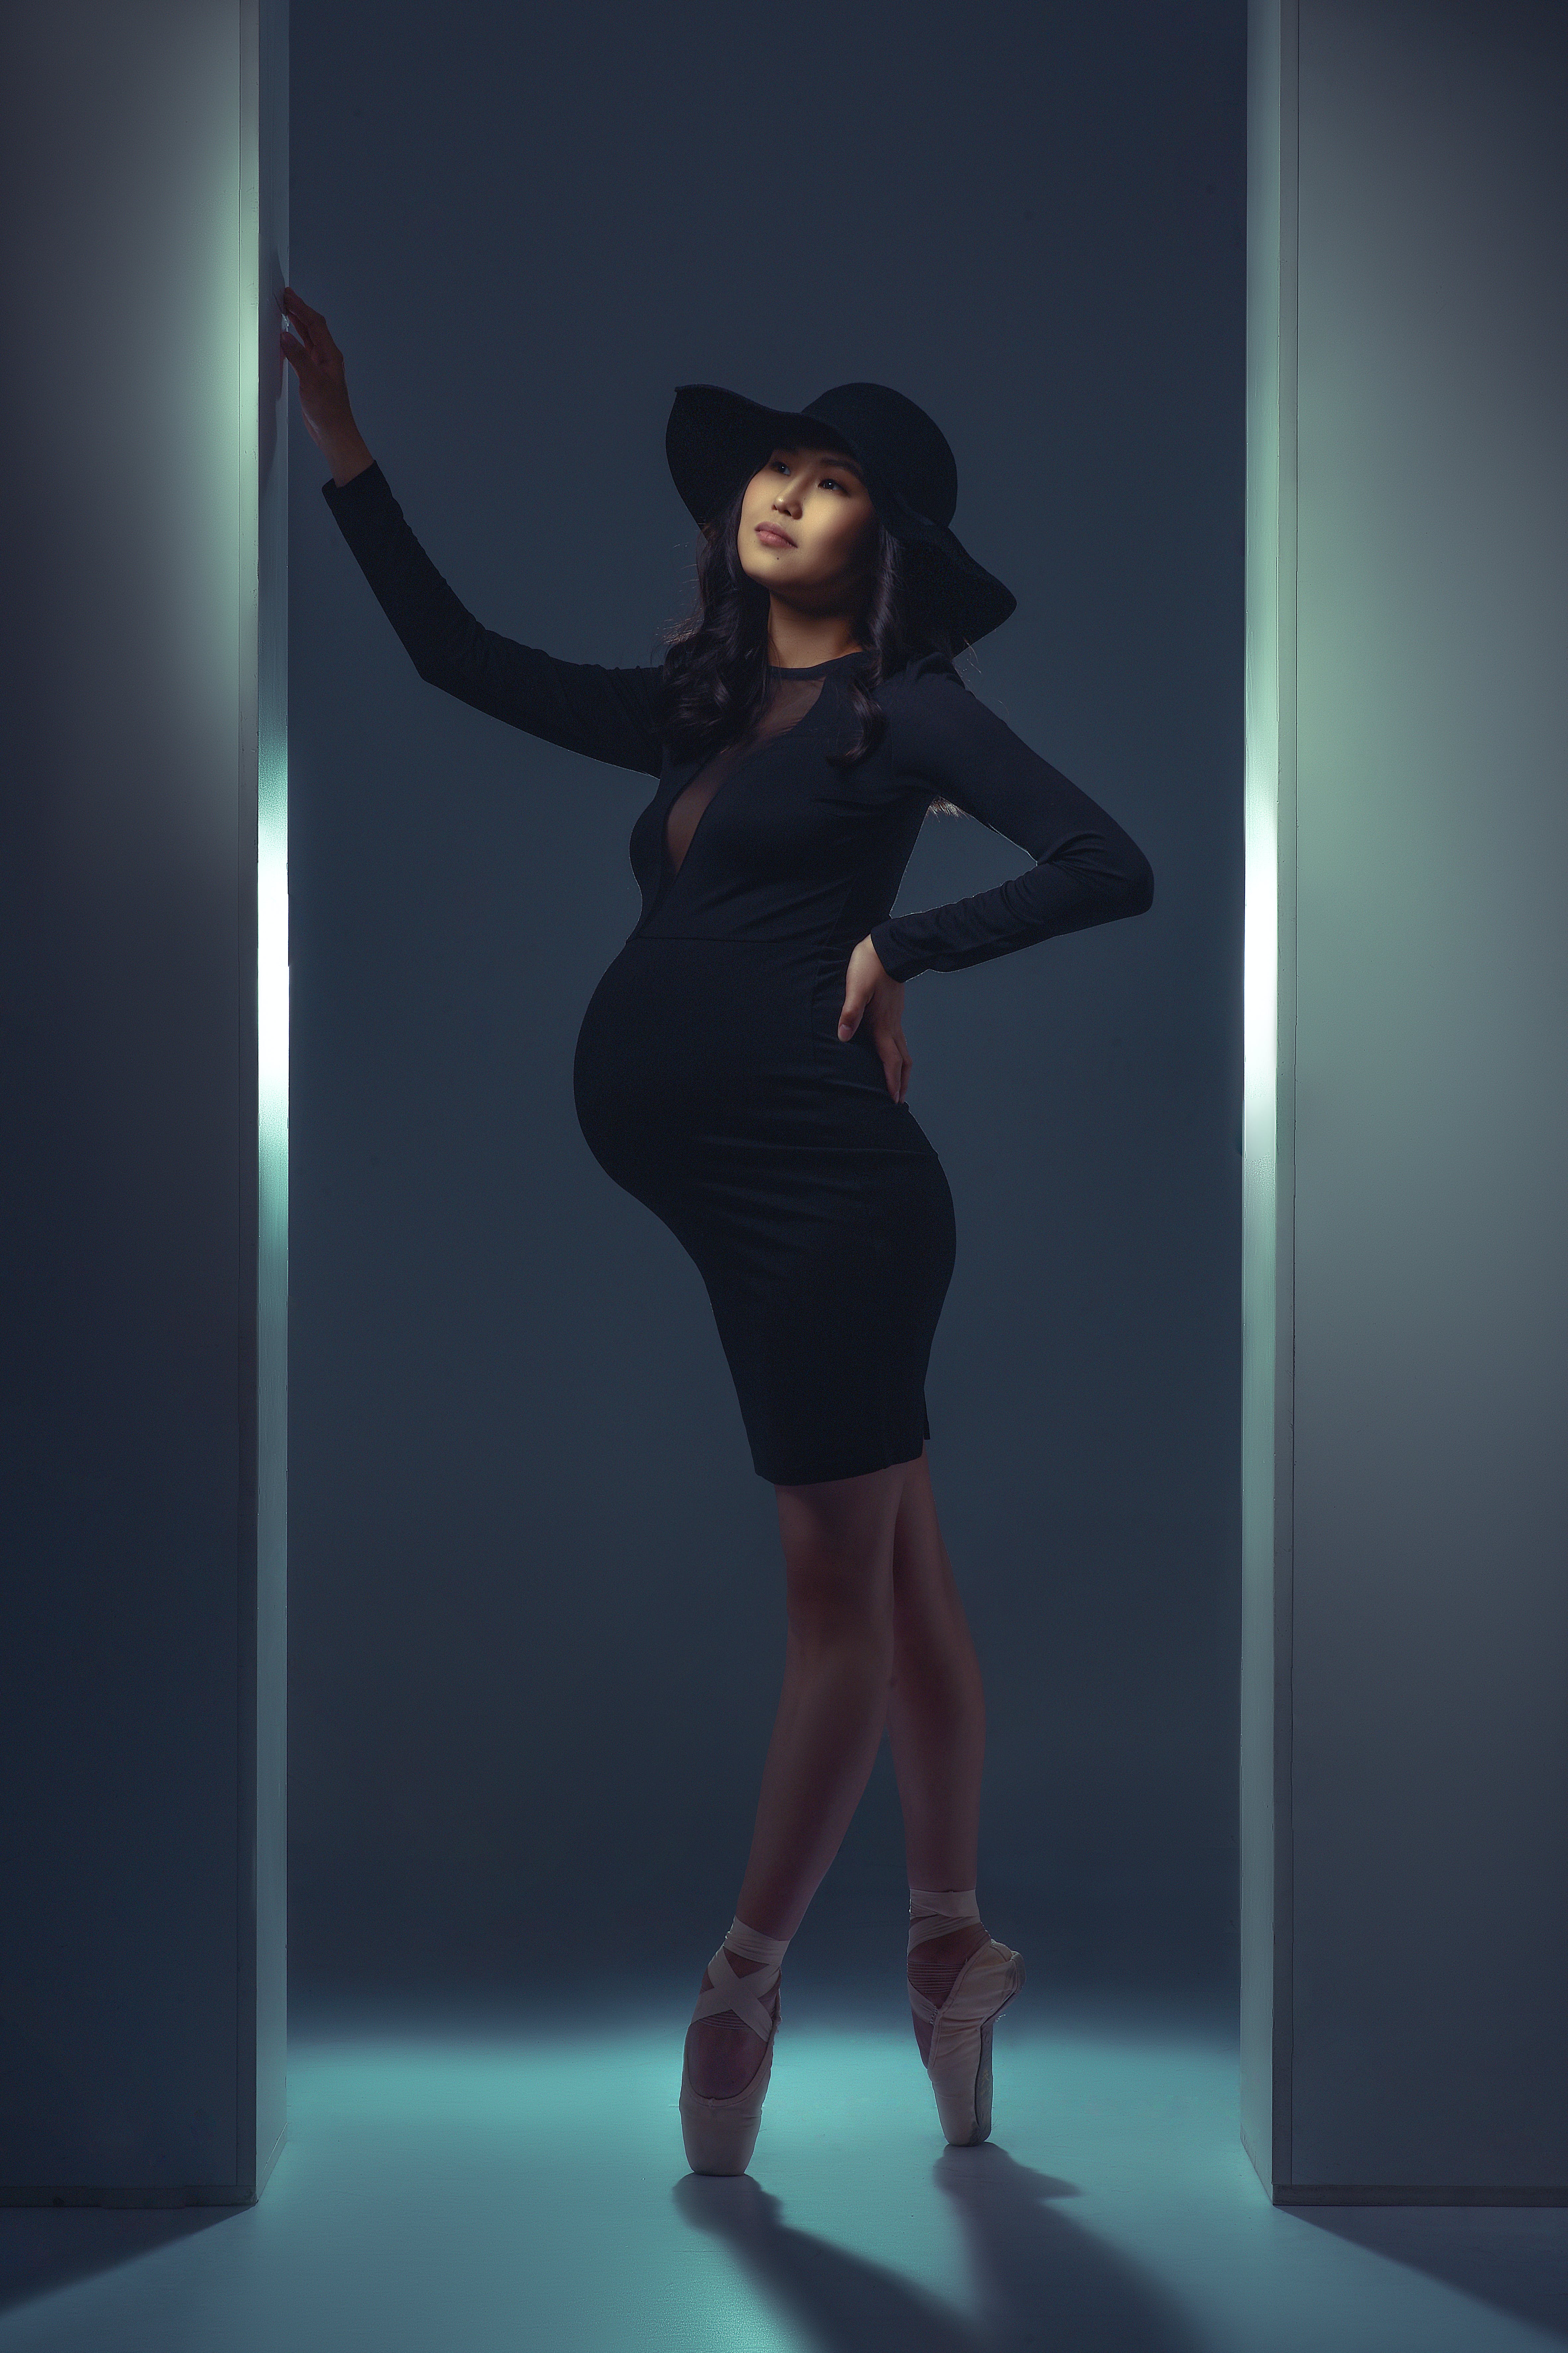
woman, footwear, shoe, One piece garment, shoulder, leg, dress, flash photography, purple, sleeve, waist, knee, thigh, hat, fashion design, day dress, formal wear, fashion model, sandal, electric blue, long hair, high heels, human leg, eyewear, event, cocktail dress, magenta, sun hat, little black dress, darkness, fashion accessory, boot, art model, haute couture, costume, pattern, photo shoot, ankle